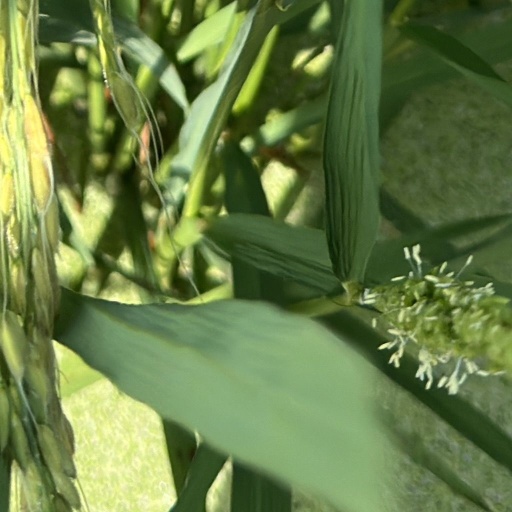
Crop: rice